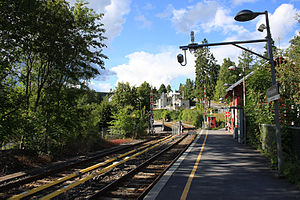
Vettakollen Station
Vettakollen Station.
"Vettakollen Station er en metrostation på Holmenkollbanen på T-banen i Oslo. Stationen ligger 196,7 meter over havet. Stationen hed oprindeligt Greveveien, men navnet blev ændret allerede et par måneder efter, at banen åbnede 31. maj 1898. Vettakollen var bakken Grimelund gård ligger på. Navnet kommer af ordet ""vete"", der betyder varde.